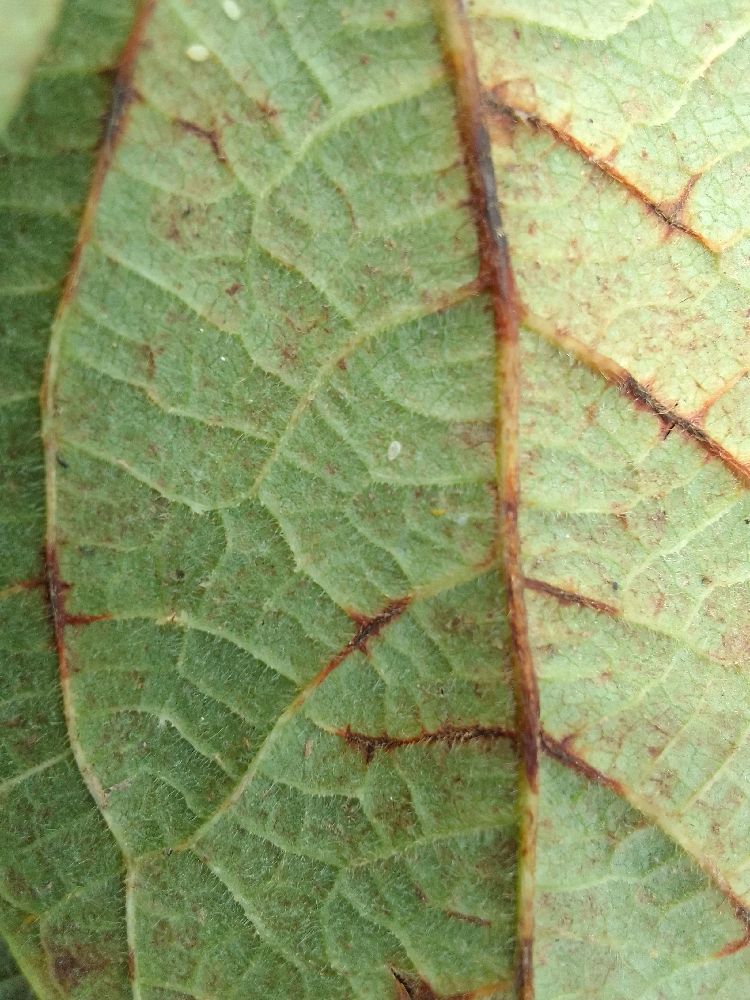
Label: anthracnose